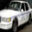
Label: automobile